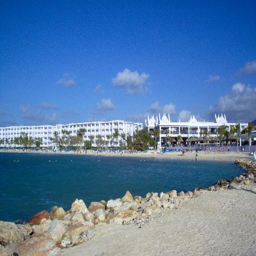
at the west beach looking back at the resort